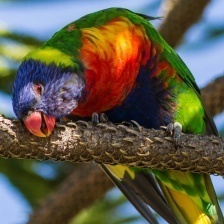
Species: RAINBOW LORIKEET
Scientific name: TRICHOGLOSSUS MOLUCCANUS
ImageNet parent category: lorikeet